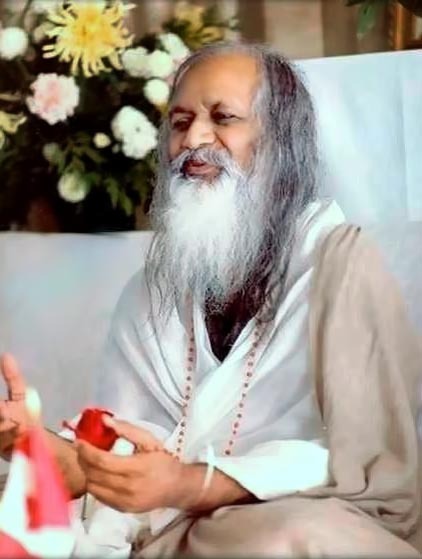
มหรรษิ มเหศ โยคี

| name = มหรรษิ มเหศ โยคี
| image = Maharishi Huntsville Jan 1978A.JPG
| caption = มหรรษิเมื่อปี 1978
| religion = ศาสนาฮินดู
| birth_name = มเหศ ปรสาท วรรมา
| birth_date = 12 มกราคม 1918
| birth_place = Rajim|ราชิม Central Provinces|แคว้นมัธย British Raj|บริติชราช
| death_place = Vlodrop|วลอดรอป Limburg (Netherlands)|ลิมบูร์ก เนเธอร์แลนด์
| honours = Maharishi|มหรรษิ (มหาฤษี)
| founder = Transcendental Meditation movement|ขบวนการการทำสมาธิแบบพ้นโลกGlobal Country of World Peace|โกลบอลคันทรีฟอร์เวิลด์พีช
| guru = Brahmananda Saraswati|พรหมานันทะ สรัสวดี
| philosophy = Transcendental Meditation|การทำสมาธิแบบพ้นโลก
มหรรษิ มเหศ โยคี (อักษรโรมัน: Maharishi Mahesh Yogi) หรือนามเมื่อเกิด มเหศ ปรสาท วรรมา (อักษรโรมัน: Mahesh Prasad Varma, 12 มกราคม 1918 Yogi's passport. paulmason.info – 5 กุมภาพันธ์ 2008) เป็นModern yoga gurus|คุรุด้านโยคะยุคใหม่ ชาวอินเดีย เป็นที่รู้จักจากการพัฒนาและสร้างความนิยมให้แก่Transcendental Meditation|การทำสมาธิแบบพ้นโลก (Transcendental Meditation; TM) และเป็นguru|คุรุผู้นำTranscendental Meditation movement|องค์การระดับโลกที่ถูกมองว่าเป็นnew religious movement|ขบวนการศาสนาใหม่ ไปจนถึงว่าไม่ใช่กลุ่มทางศาสนาChryssides, George D. (August 2000) "Defining the New Spirituality, "CESNUR 14th International Conference, Riga, Latvia": "One possible suggestion is that religion demands exclusive allegiance: this would ipso facto exclude Scientology, TM and the Soka Gakkai simply on the grounds that they claim compatibility with whatever other religion the practitioner has been following. For example, TM is simply – as they state – a technique. Although it enables one to cope with life, it offers no goal beyond human existence (such as moksha), nor does it offer rites or passage or an ethic. Unlike certain other Hindu-derived movements, TM does not prescribe a dharma to its followers – that is to say a set of spiritual obligations deriving from one's essential nature." ท่านได้รับการเรียกขานให้เป็น "Maharishi|มหรรษิ" (มหาฤาษี) และ "Yogi|โยคี"#Mason|Mason (1994), p. 28
ท่านจบการศึกษาด้านฟิสิกส์จากAllahabad University|มหาวิทยาลัยอลาหาบาดในปี 1942 และฝากตัวเข้าเป็นศิษย์ของSwami|สวามี Brahmananda Saraswati|พรหมานันทะ สรัสวดี (หรือที่รู้จักในชื่อ "คุรุเทพ") ผู้เป็นShankaracharya|ศังกราจารย์หรือผู้นำทางจิตวิญญาณของอารามJyotir Math|ชโยตีรมัฐในเทือกเขาหิมาลัยของอินเดีย มหรรษิเคยกล่าวถึงสวามีว่าเป็นผู้มีอิทธิผลต่อคำสอนของตนอย่างมาก ในปี 1955 มหรรษิเริ่มแนะนำหลักการทำสมาธิลึกแบบพ้นโลก (Transcendental Deep Meditation และต่อมาเรียกใหม่ว่า การทำสมาธิแบบพ้นโลก; Transcendental Meditation) สู่อินเดียและโลก รวมถึงมีการเดินทางสอนการทำสมาธิแบบนี้ครั้งแรกในรูปของเวิลด์ทัวร์ในปี 1958 ผู้ศรัทธาในท่านเรียกแทนท่านว่า "สาธุคุณ" ("His Holiness") และเนื่องมาจากการหัวเราะบ่อยครั้งมากเกินในการสัมภาษณ์ทางโทรทัศน์ในช่วงแรก ๆ ทำให้มหรรษิบางครั้งถูกเรียกว่า "คุรุเส้นตื้น" ("giggling guru")
มีการรายงานไว้ว่ามหรรษิได้ฝึกฝนผู้สอนการทำสมาธิแบบ TM ไปแล้วมากกว่า 40,000 คน, และสอนเทคนิกการทำสมาธินี้ให้แก่ผู้คนทั้วโลก "มากกว่าห้าล้านคน" รวมถึงยังก่อตั้งศูนย์ฝึกสอนการทำสมาธินี้หลายพันแห่ง วิทยาลัย มหาวิทยาลัย และโรงเรียนกว่าหลายร้อยแห่ง ในขณะที่บนเว็บไซต์ด้านการทำสมาธิ TM รายงานว่ามีผู้ศึกษาโปรแกรม TM-สิทธิ (TM-Sidhi) ไปมากกว่าหลายหมื่นคน ซึ่งมีสอนในโรงเรียนและมหาวิทยาลัยที่มีวิทยาเขตอยู่ในหลายประเทศ เช่น อินเดีย แคนาดา สวิตเซอร์แลนด์ สหรัฐ และสหราชอาณาจักร มหรรษิ ครอบครัว และคนใกล้ชิด ได้สร้างองค์กรการกุศล ไปจนถึงธุรกิจเพื่อผลกำไรมากมาย ซึ่งรวมถึงคลินิกทางการแพทย์, อาหารเสริมที่ขายทางไปรษณีย์ และฟาร์มออร์แกนิก มีการรายงานมูลค่าขององค์การหน่วยงานต่าง ๆ ของมหรรษิไว้ที่หลักล้านถึงพันล้านดอลล่าร์สหรัฐ และในปี 2008 องค์กรได้รายงานมูลค่าตนอยู่ที่ 300 ล้านดอลล่าร์สหรัฐ
ในปลายทศวรรษ 1960s ถึงต้นทศวรรษ 1970s มหรรษิกลายมาเป็นที่รู้จักมากขึ้นในฐานะคุรุของวงthe Beatles|เดอะบีเทิลส์, the Beach Boys|เดอะบีชบอยส์ และเซเลบริตีอีกหลายคน ในปลายทศวรรษ 1970s มหรรษิได้ริเริ่มTM-Sidhi program|โครงการทีเอ็ม-สิทธิ (TM-Sidhi programme) ซึ่งมีเป้าหมายในพัฒนาความสัมพันธ์ระหว่างจิตใจกับร่างกายผ่านเทคนิกอย่างYogic flying|การบินแบบโยคี ในปี 1992 มหรรษิได้ก่อตั้งNatural Law Party|พรรคแนเชอรัลลอว์ ขึ้น และทำแคมเปญอยู่ในหลายประเทศ มหรรษิย้ายไปอาศัยใกล้กับVlodrop|วลอดรอพ ประเทศเนเธอร์นด์ ในปีเดียวกันนั้น ในปี 2000 เขาได้สร้างGlobal Country of World Peace|โกลบอลคันทรีออฟเวิลด์พีช องค์การไม่แสวงผลกำไรขึ้น และในปี 2008 มหรรษิได้ประกาศเกษียณตนจากทุกกิจกรรมก่อนจะเงียบหายไปกระทั่งละสังขารในสามสัปดาห์ต่อมาSrinivasan, 2008. "Hinduism For Dummies". John Wiley & Sons.
==อ้างอิง==
===บรรณานุกรม===
*
*
*
*
*
*
หมวดหมู่:ฤๅษี
หมวดหมู่:บุคคลจากรัฐฉัตตีสครห์
หมวดหมู่:โยคี
หมวดหมู่:ศาสนาฮินดูยุคใหม่
หมวดหมู่:คุรุ